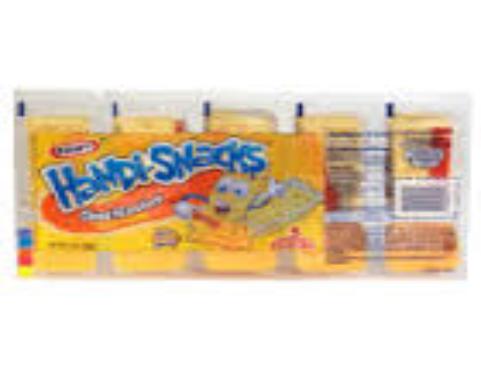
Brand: Handi-Snacks
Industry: Food